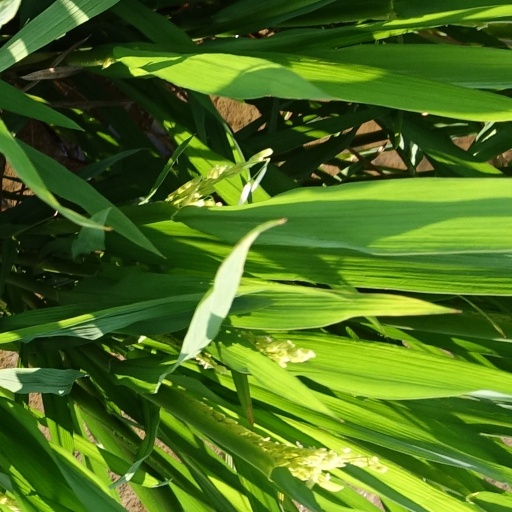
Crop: rice